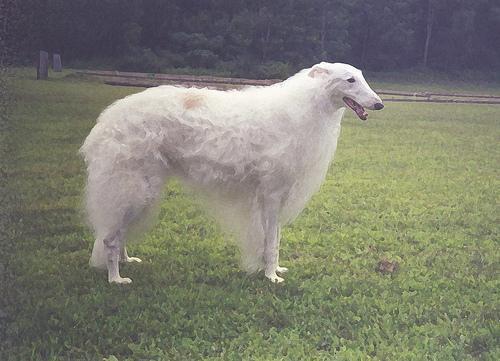
borzoi